Jeanménil

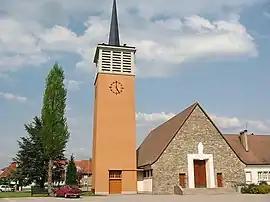
Church of the Assumption of the Virgin

Jeanménil is a commune in the Vosges department in Grand Est in northeastern France.